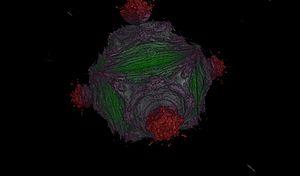
Un Mandelbulb résulte de la tentative de créer un ensemble de Mandelbrot en trois dimensions, sans être une fractale comme ce dernier. La possibilité d'obtenir un ensemble de Mandelbrot en trois dimensions reste incertaine.